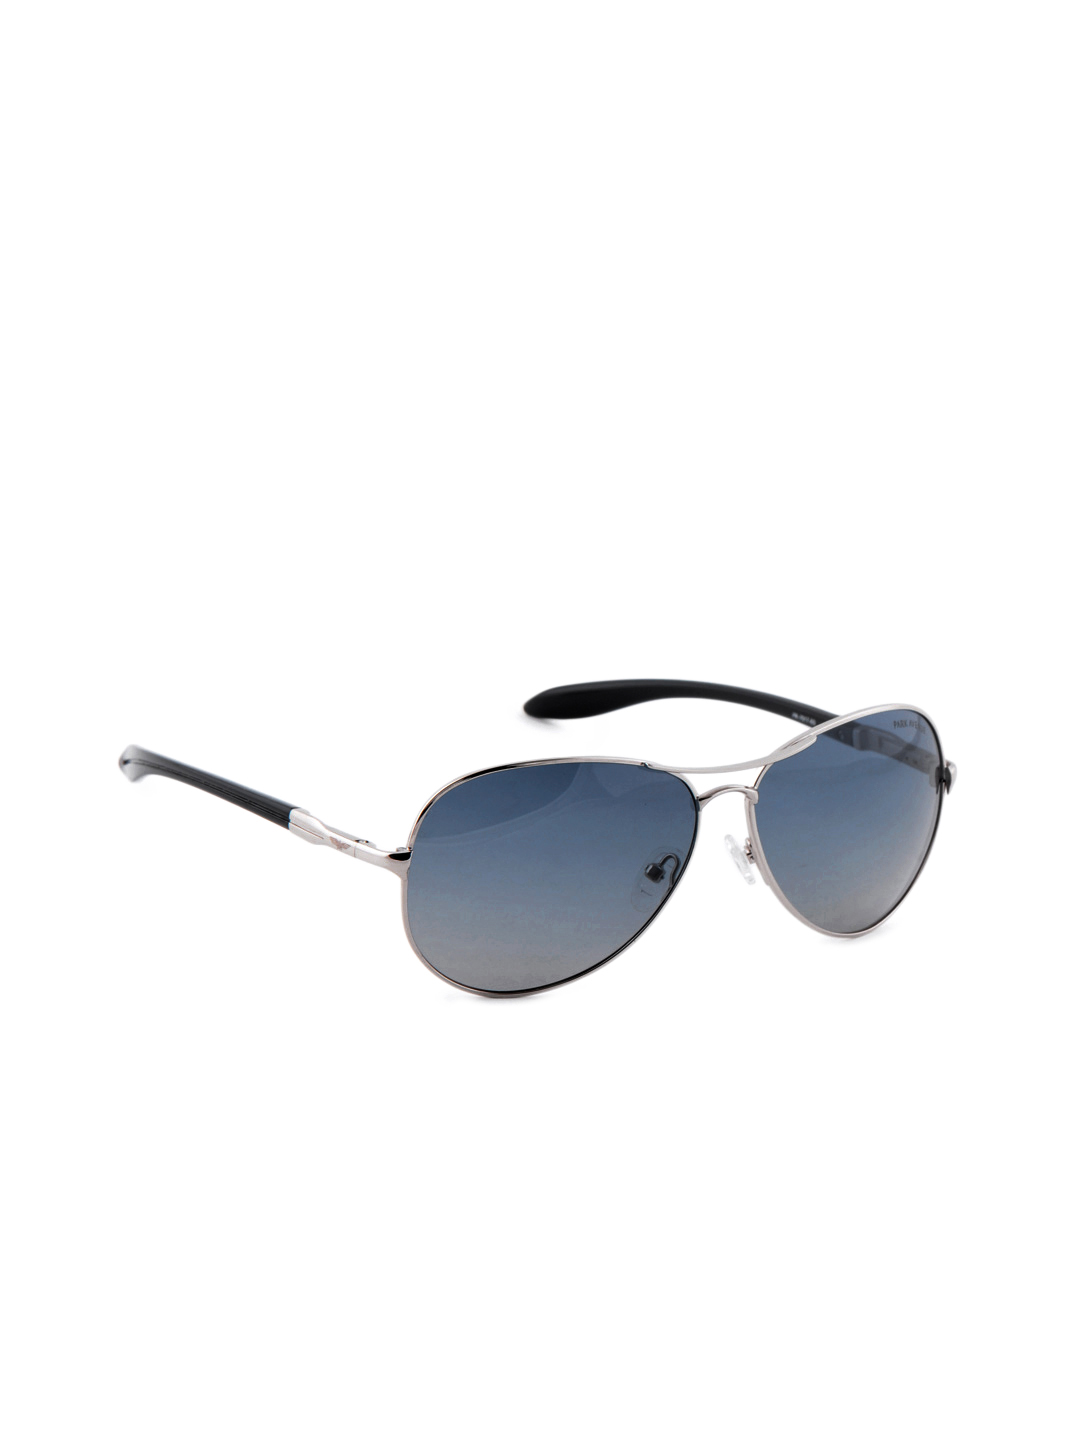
Park Avenue Men Steel Sunglasses
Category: Accessories / Eyewear / Sunglasses
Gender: Men
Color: Steel
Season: Winter 2016
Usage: Casual